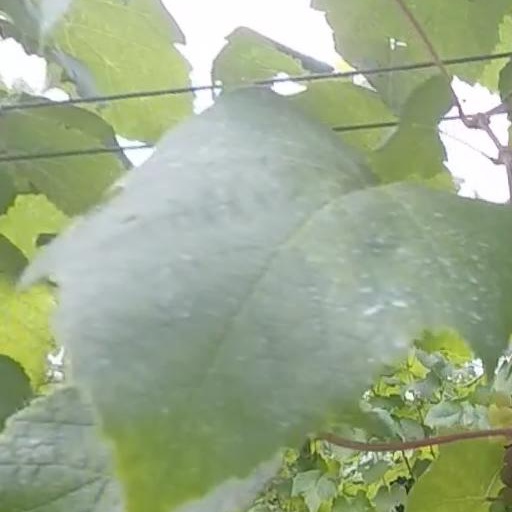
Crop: grape